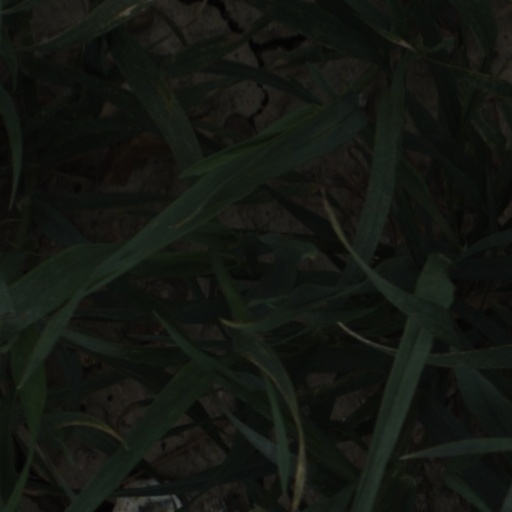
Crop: wheat